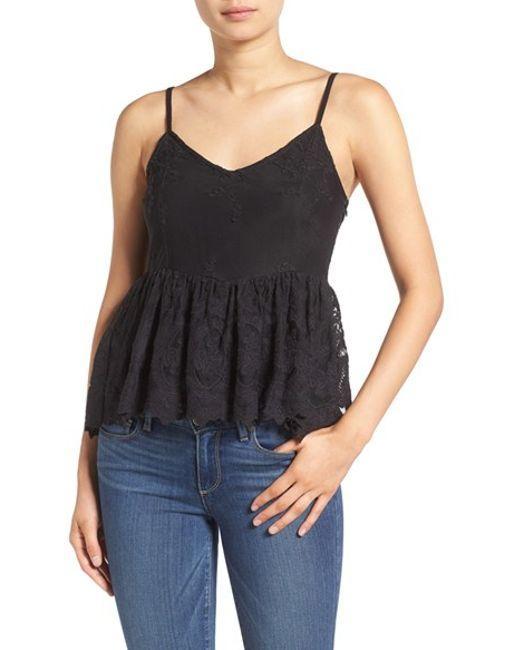
Auch, Baumwolle, Ausgehen, schwarz, rau, ohne Ärmel